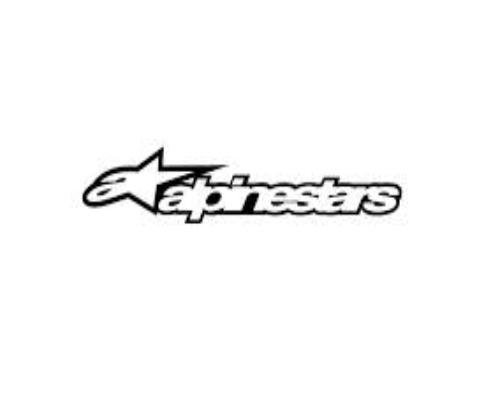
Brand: alpinestars-2
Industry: Clothes